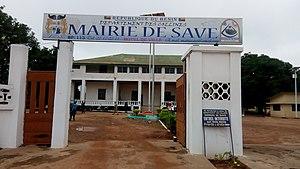
Entrée de la mairie de Savè au Bénin
Savè [savɛ] est une commune du département des Collines, située au Bénin. Ses habitants sont appelés les Tchabè.